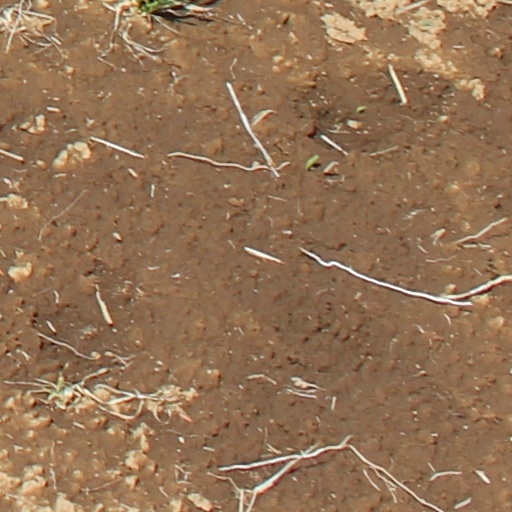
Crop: wheat